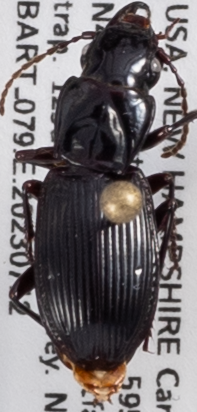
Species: Pterostichus rostratus
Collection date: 2023-07-12
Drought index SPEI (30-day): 1.834
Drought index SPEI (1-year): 1.28
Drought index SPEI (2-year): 0.438